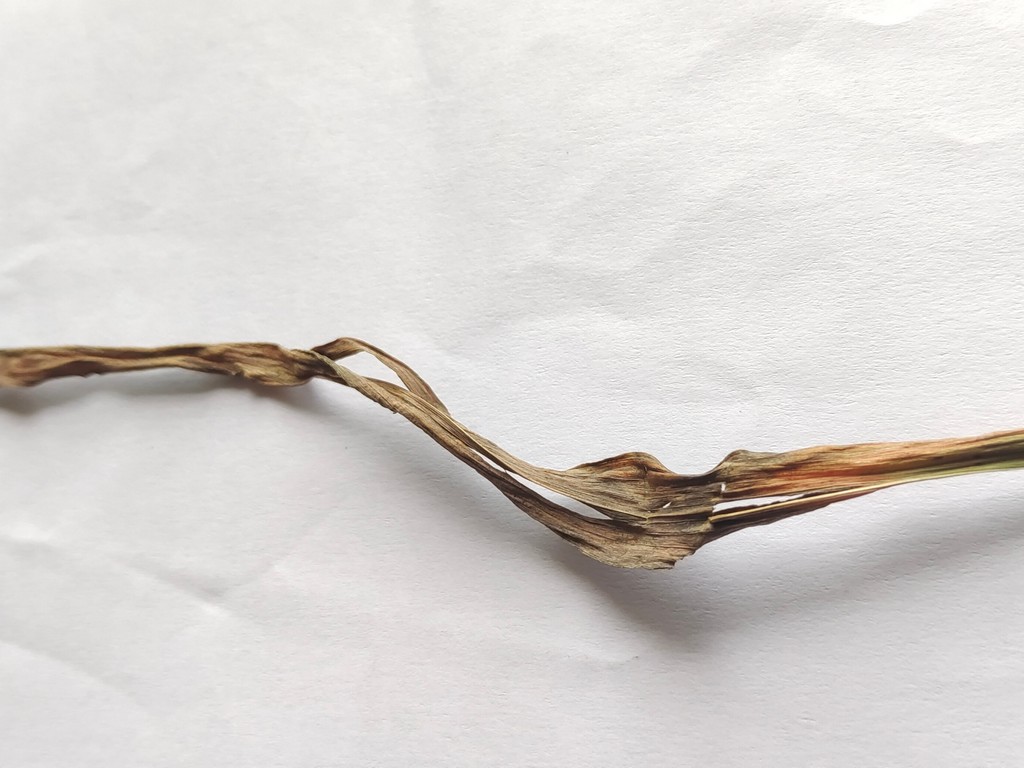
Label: Dried